Povey Brothers Studio

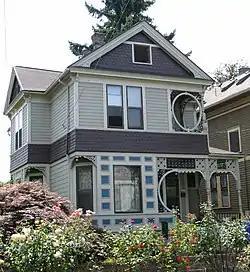
John E. G. Povey House, Portland, Oregon, home of one of the Povey Brothers

The company was founded by David Lincoln Povey, the son of English-born stained glass window maker Joseph Povey, who immigrated to the United States in 1848 and subsequently worked in stained glass in Philadelphia, New York City, and Newark, New Jersey. The family, who had been in the stained glass trade for generations, eventually settled in St. Louis, Missouri. David Povey was born in 1865. He studied art at Cooper Union in New York and traveled in Europe for further study before moving to Portland. David formed the glass company in 1888 with his brother John, shortly after working on a commission for First Presbyterian Church. The company incorporated in 1893. John was the main craftsman and did the glazing and leading, while David did the design and art work. Their brother George Povey later joined the company as its accountant and business manager, and two Povey sisters also worked for the company. All three of the brothers worked in various glass studios on the East Coast before establishing their Portland shop. At the height of their business, the brothers employed 25 workers, including several Povey family members. David died in 1924 and his sons David and Darrel took over the business. In 1925, they hired Albert Gerlach, formerly of Giannini & Hilgart in Chicago and trained at the Art Institute of Chicago, to assist in the business. The Povey Brothers sold the company to W. P. Fuller in 1930, and Gerlach remained at the company until 1950.